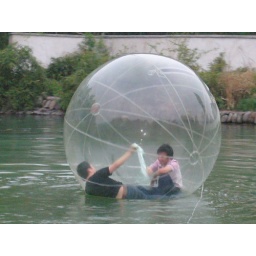
man in a ball, ball in the river